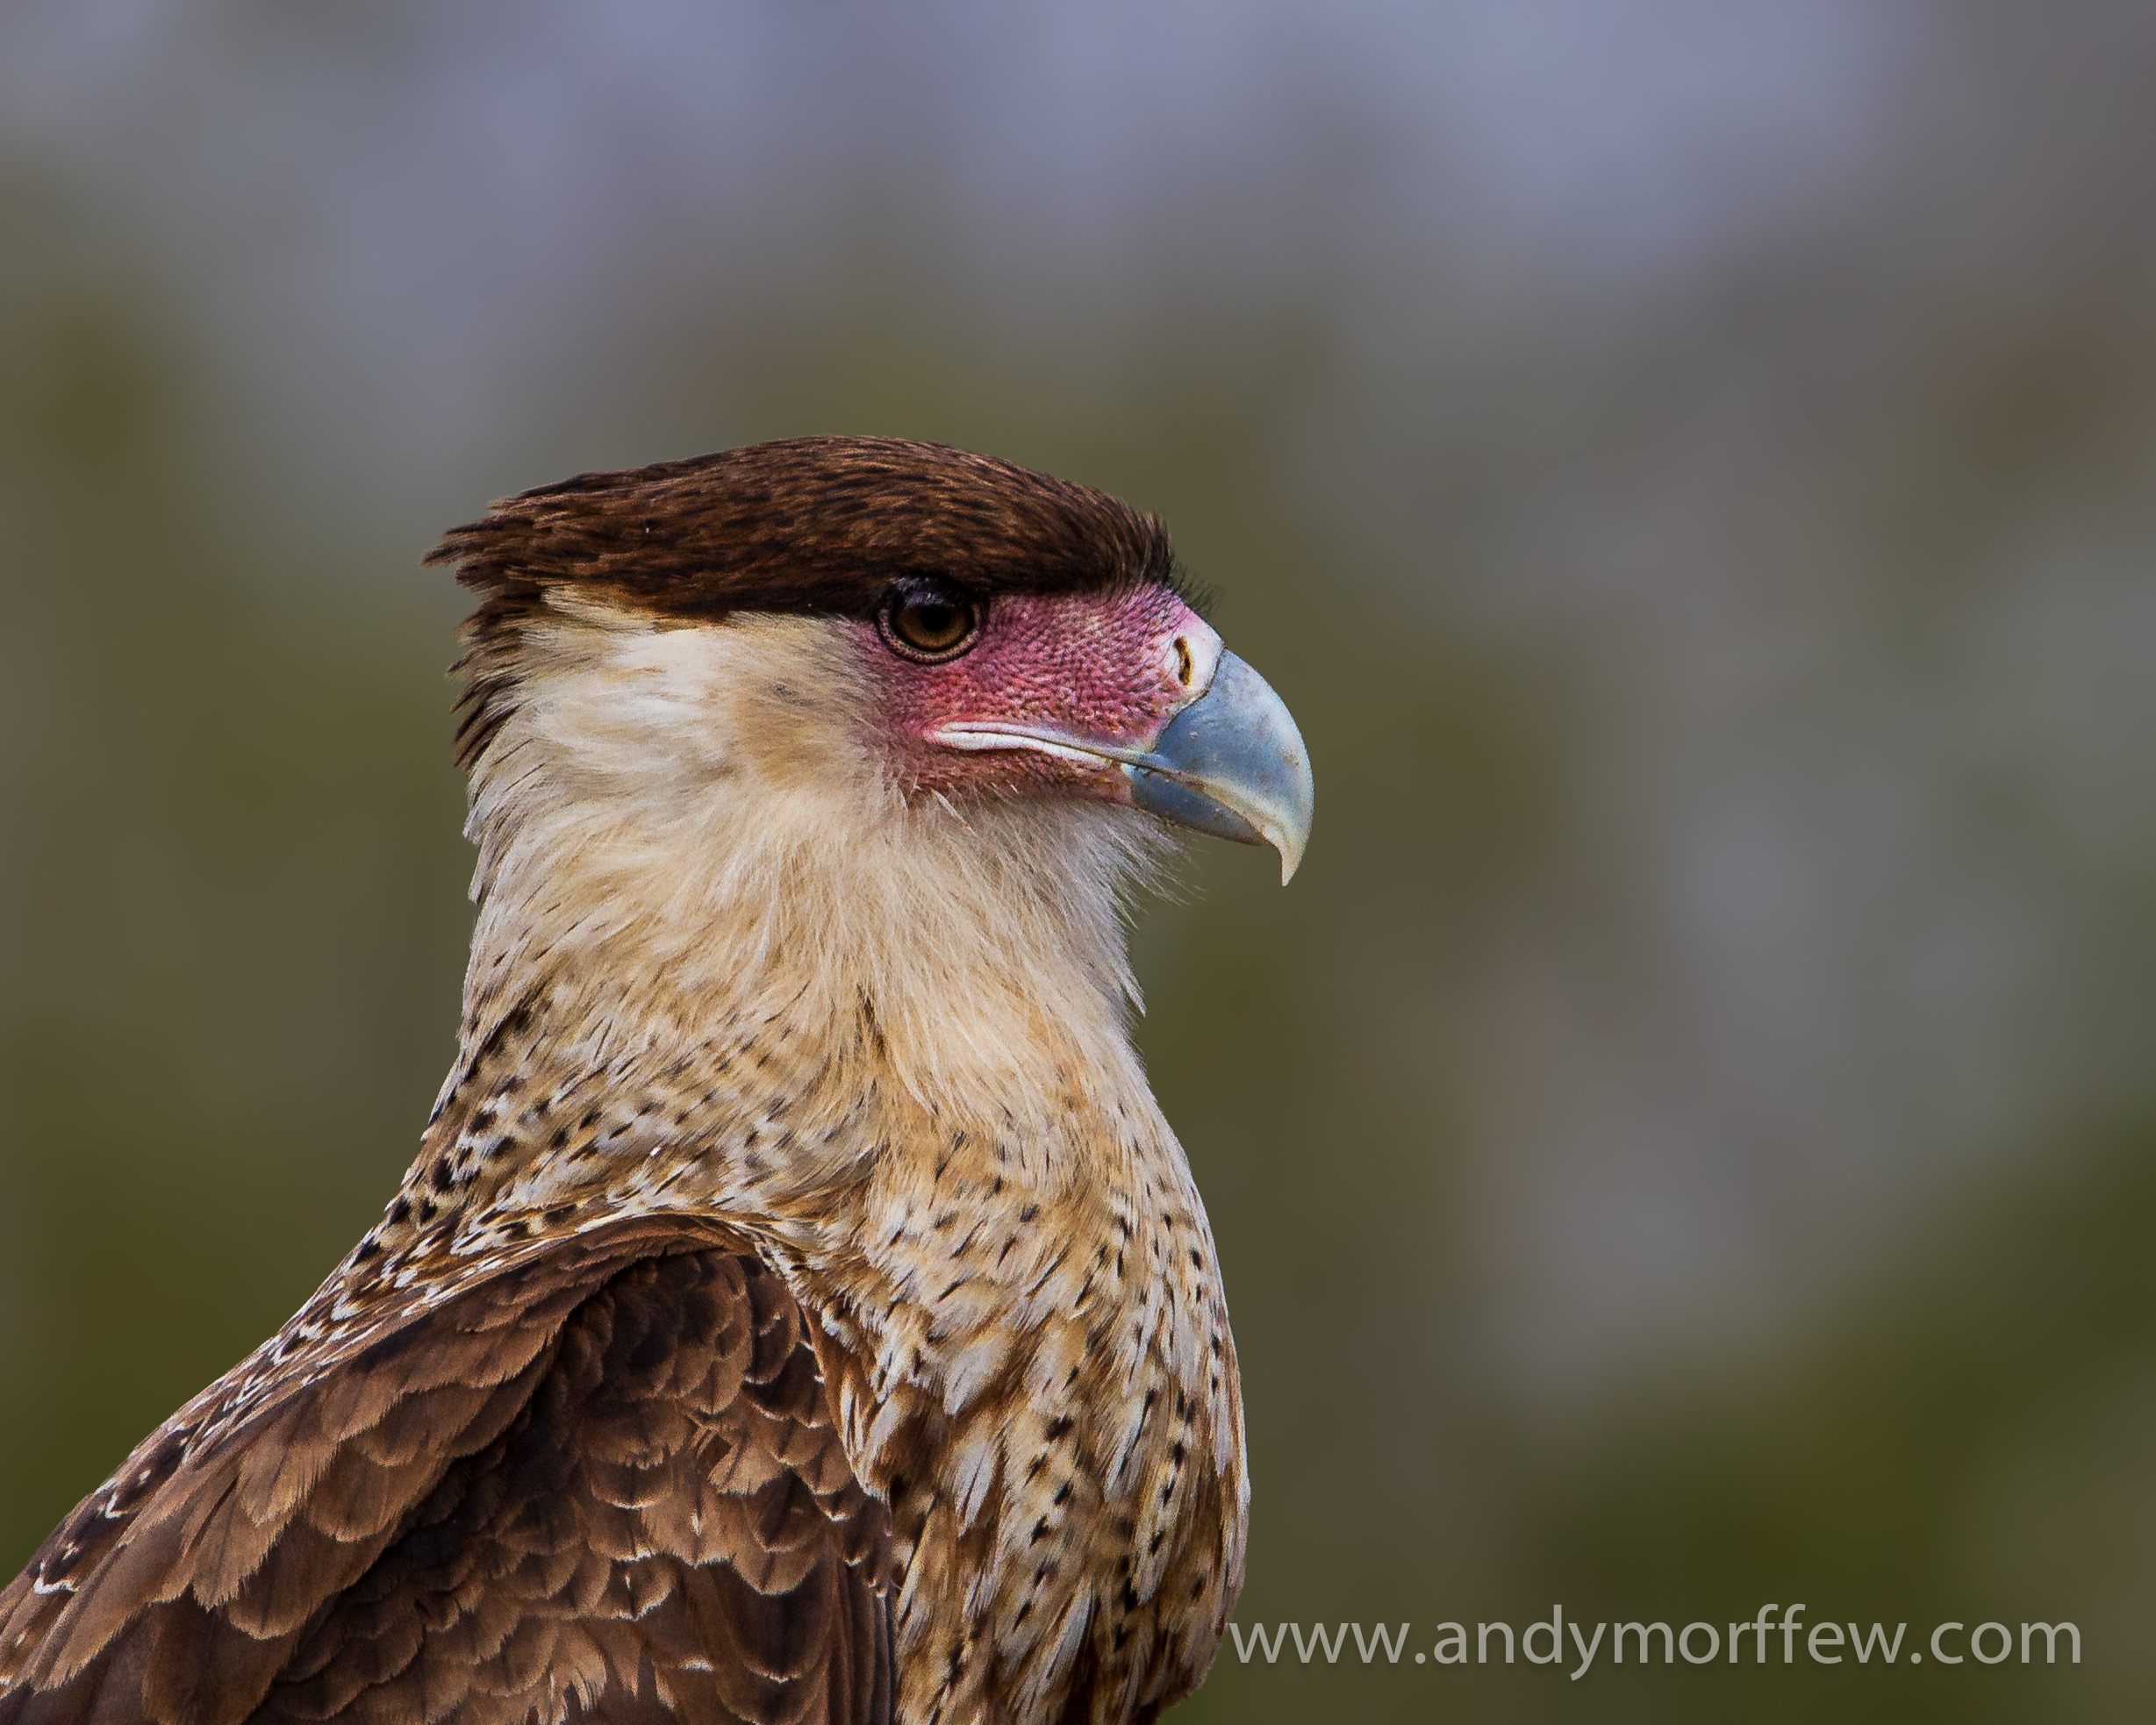
bird, wing, wildlife, beak, hawk, fauna, bird of prey, close up, vertebrate, texas, falcon, buzzard, juvenile, andymorffew, morffew, caracara, accipitriformes